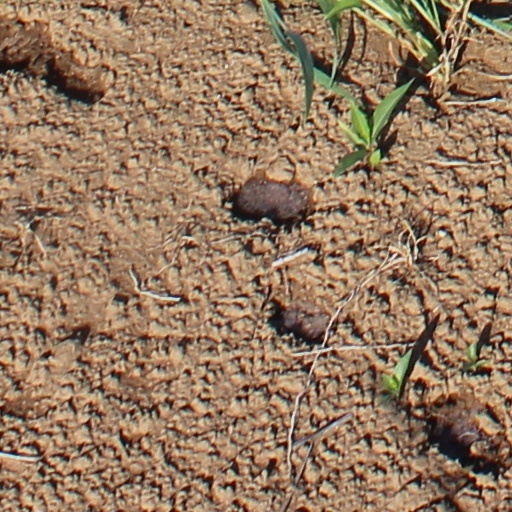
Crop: wheat